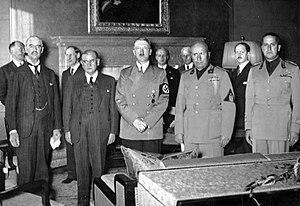
Arthur Neville Chamberlain est un homme d'État britannique, membre du Parti conservateur et Premier ministre du Royaume-Uni de mai 1937 à mai 1940. Il est surtout connu pour sa politique étrangère d’apaisement, qui s’est notamment traduite par la signature des accords de Munich en 1938. Après la déclaration de guerre du Royaume-Uni à l’Allemagne nazie le 3 septembre 1939, Chamberlain dirige le pays durant les huit premiers mois de la Seconde Guerre mondiale.
Le complot du 20 juillet 1944 est une tentative d'assassinat visant Adolf Hitler, planifiée par des conjurés civils et militaires souhaitant le renversement du régime nazi afin de pouvoir négocier la fin de la Seconde Guerre mondiale avec les puissances alliées.
Le pacifisme en France dans l'entre-deux-guerres nait au sortir de la Première Guerre mondiale. La France exsangue et durablement marquée moralement par ce qui fut le premier conflit de masse de son histoire, la mobilisation allant jusqu'à toucher 17 % des actifs en France. En réaction, l'entre-deux-guerres voit l'éclosion de nombreux mouvements pacifistes dans toutes les catégories de la population. Ces mouvements pacifistes sont ensuite mis à mal par la montée des totalitarismes et des mouvements fascistes. Ainsi, les coups de force lors des années 1930 des dictatures italienne et allemande les obligent à se repositionner et font de la défense de la paix une position moins consensuelle et plus difficile à soutenir.
Alexis Leger, dit Saint-John Perse, né le 31 mai 1887 à Pointe-à-Pitre et mort le 20 septembre 1975 à Hyères, est un poète, écrivain et diplomate français, lauréat du prix Nobel de littérature en 1960.
Le Troisième Reich désigne l'État allemand nazi dirigé par Adolf Hitler de 1933 à 1945. Ce terme est souvent utilisé en alternance avec celui d'« Allemagne nazie ».
La Seconde Guerre mondiale, ou Deuxième Guerre mondiale, est un conflit armé à l'échelle planétaire qui dure du 1ᵉʳ septembre 1939 au 2 septembre 1945. Ce conflit oppose schématiquement les Alliés et l’Axe.
La notion de trahison de l'Ouest se définit, dans une partie de l’historiographie des pays d’Europe centrale et orientale, de la Grèce, de Chypre et des pays de la Méditerranée orientale, en réaction à l’évolution de la politique étrangère des puissances occidentales.
L'article des relations franco-allemandes concerne l'ensemble des relations bilatérales entre la France et l'Allemagne.
Exil est un recueil de poèmes de Saint-John Perse, composés entre 1941 et 1943, et paru en France en 1945 aux éditions Gallimard. Cette œuvre appartient au « cycle américain » et constitue un tournant dans la carrière poétique de Perse qui, avec ce recueil et dès lors, manifeste pleinement son engagement « j’habiterai mon nom », renonçant sous la contrainte tragique de l'histoire à être l'homme et le diplomate Alexis Leger, à l'état-civil.
Les accords de Munich furent signés entre l'Allemagne, la France, le Royaume-Uni et l'Italie représentés respectivement par Adolf Hitler, Édouard Daladier, Neville Chamberlain et Benito Mussolini à l'issue de la conférence de Munich du 29 au 30 septembre 1938. Le président tchécoslovaque, Edvard Beneš, et le secrétaire général du Parti communiste de l'Union soviétique, Joseph Staline, ne furent pas invités.